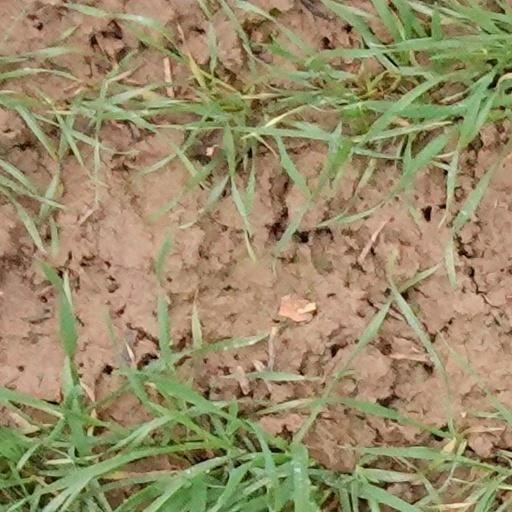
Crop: wheat